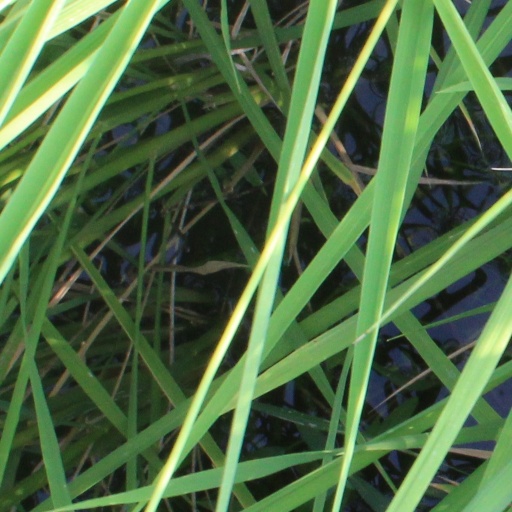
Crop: rice